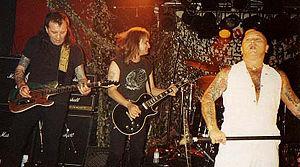
Rose Tattoo est un groupe de hard rock australien. Il est formé par le guitariste Peter Wells en 1976. Souvent comparé à AC/DC, le groupe mixe du blues et du rock. Le groupe influença toute une génération, avec des groupes tels que Guns N' Roses, L.A. Guns, Nashville Pussy ou Airbourne.